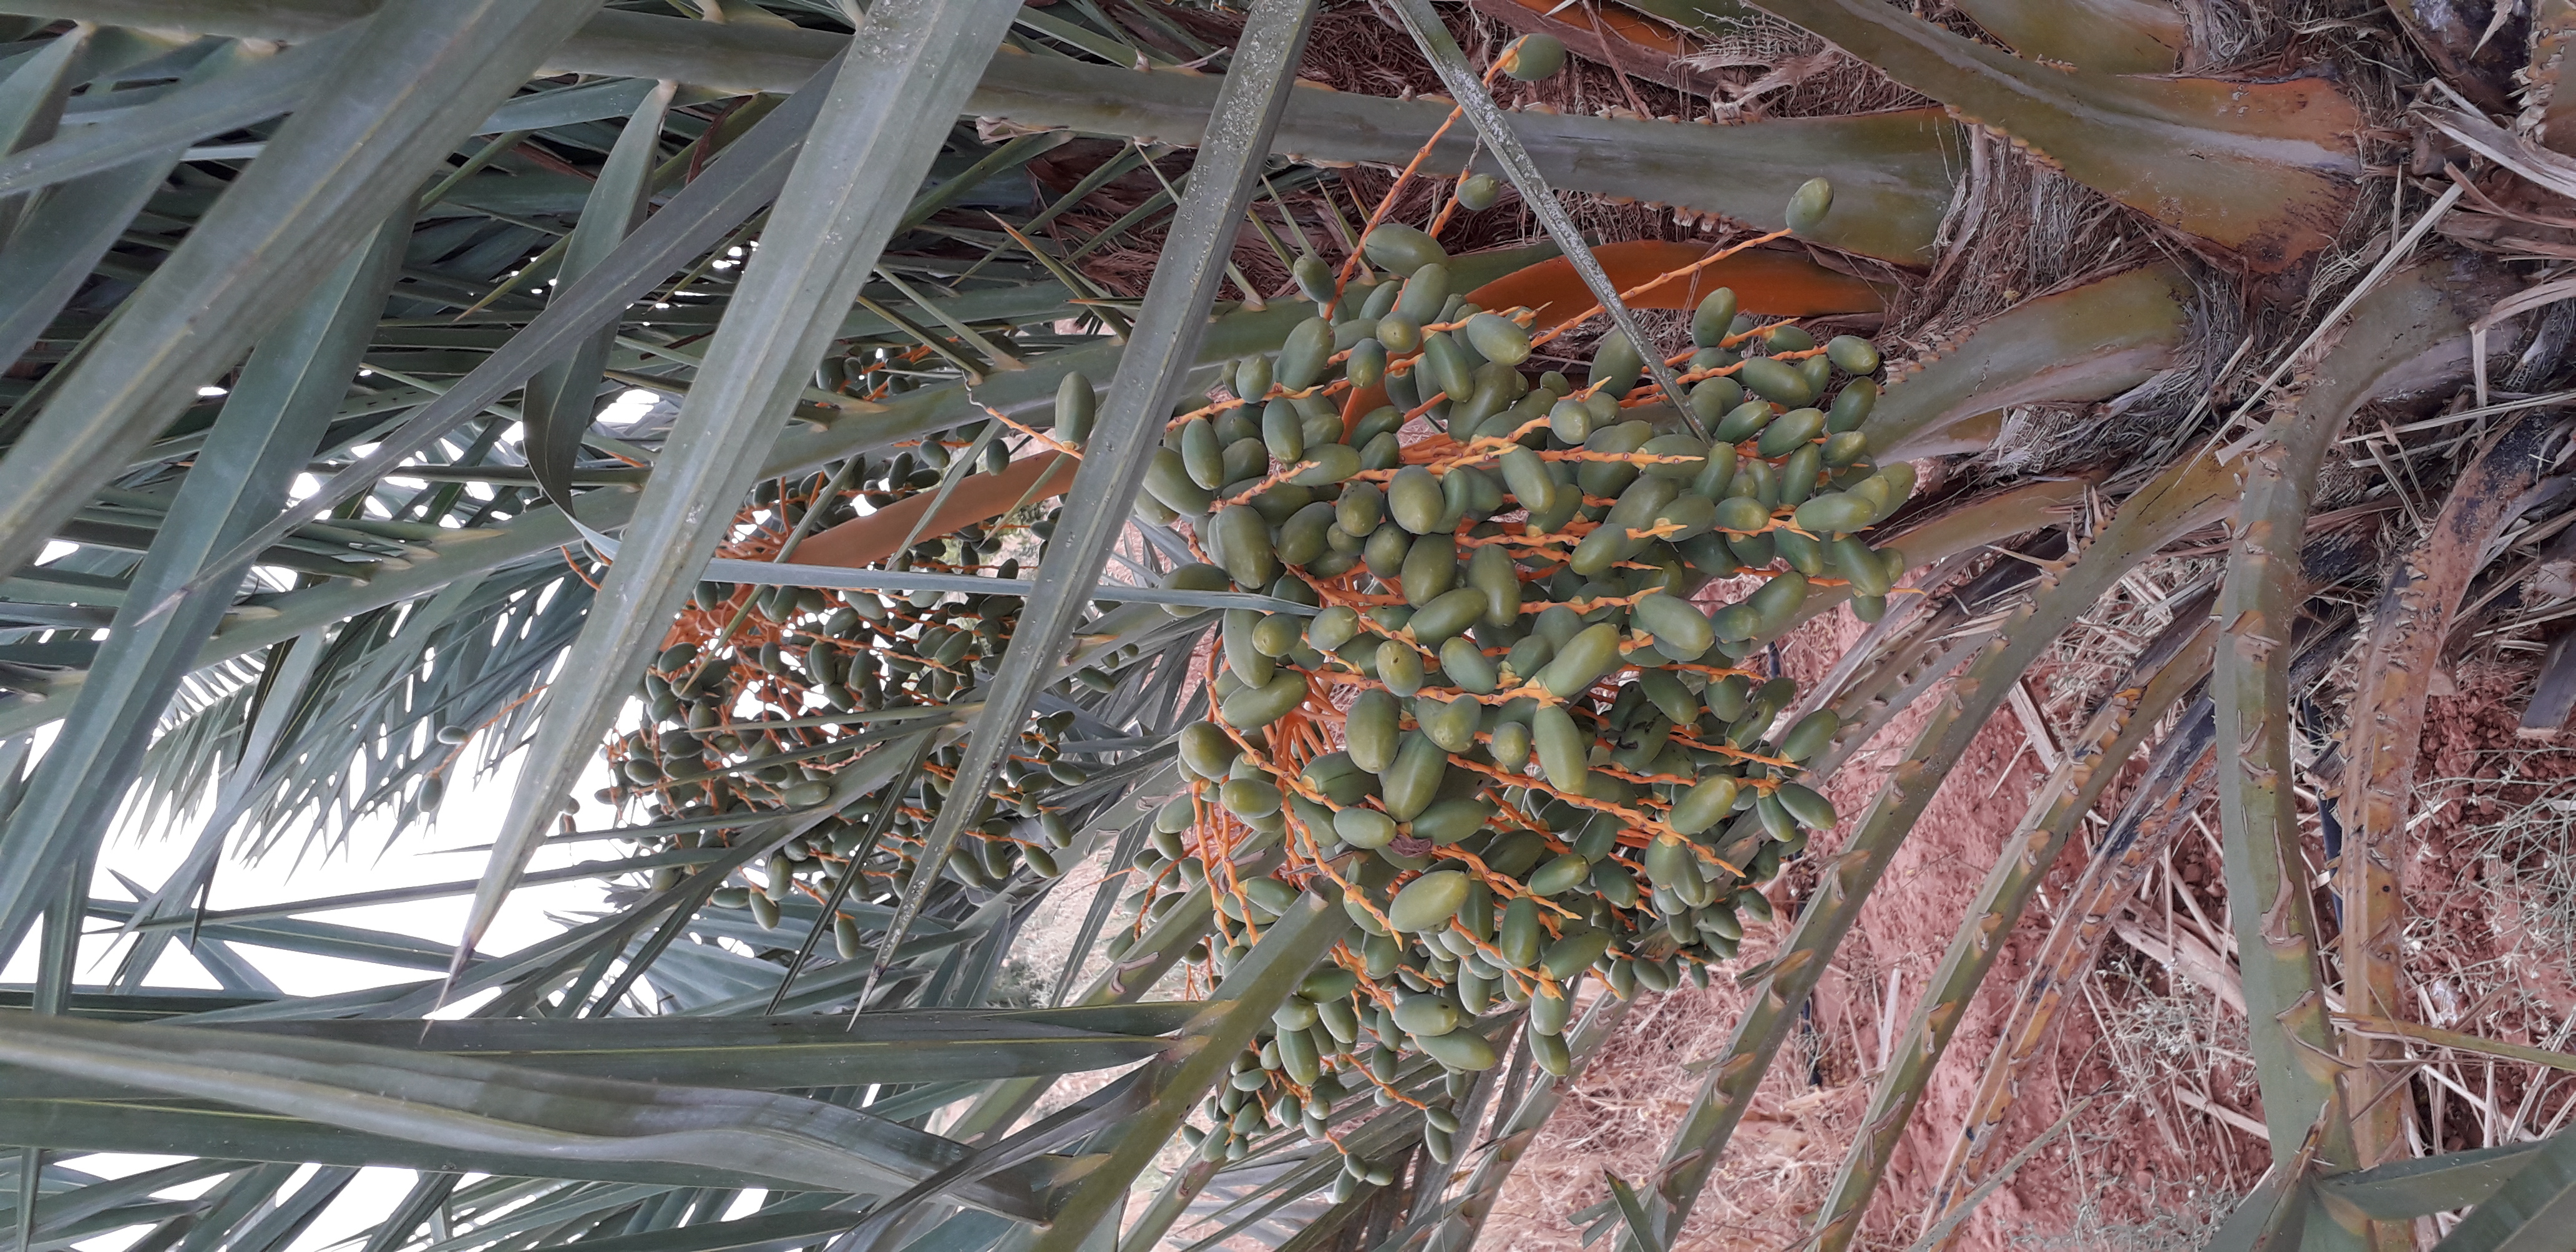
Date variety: kholt